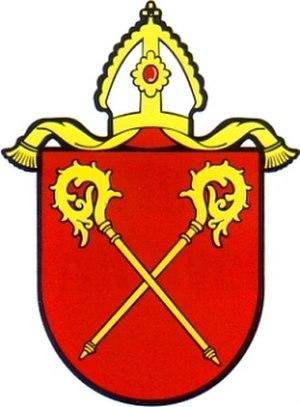
Mnichovo Hradiště est une ville du district de Mladá Boleslav, dans la région de Bohême-Centrale, en République tchèque. Sa population s'élevait à 8 846 habitants en 2020.
Horní Bukovina est une commune du district de Mladá Boleslav, dans la région de Bohême centrale, en République tchèque. Sa population s'élevait à 242 habitants en 2020.